Kashima Antlers

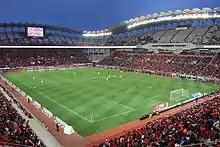
Kashima Soccer Stadium

Kashima Soccer Stadium has been the home ground of Kashima since 26 March 1993. The Kashima Soccer Museum, opened in 2004 is set for wide-scale renewal, while the Wellness Plaza, established in 2006, is also in line for similar improvements, including the installation of a public bath. There is a real awareness of furthering stadium use on non-matchdays to ensure Kashima Stadium is a hub for the local region.